History of copyright

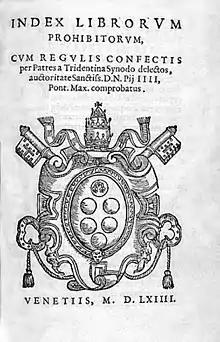
Title page of "Index Librorum Prohibitorum", or "List of Prohibited Books", (Venice 1564).

The origin of copyright law in most European countries lies in efforts by the church and governments to regulate and control the output of printers. Before the invention of the printing press, a writing, once created, could only be physically multiplied by the highly laborious and error-prone process of manual copying by scribes. An elaborate system of censorship and control over scribes did not exist, as scribes were scattered and worked on single manuscripts. Printing allowed for multiple exact copies of a work, leading to a more rapid and widespread circulation of ideas and information (see print culture). In 1559 the Index Expurgatorius, or "List of Prohibited Books", was issued for the first time.